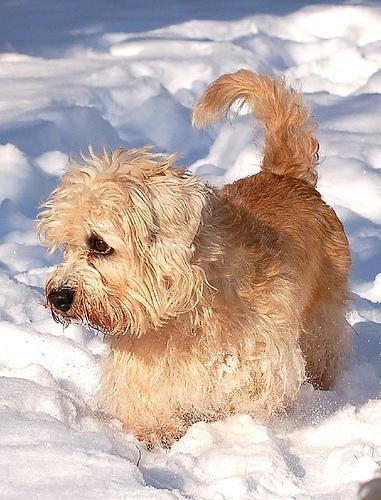
Dandie_Dinmont